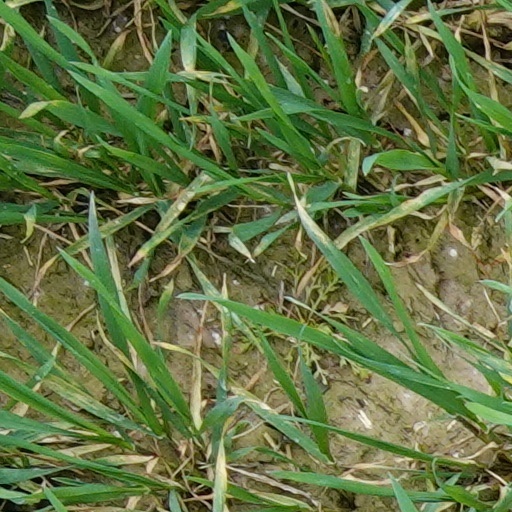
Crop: wheat